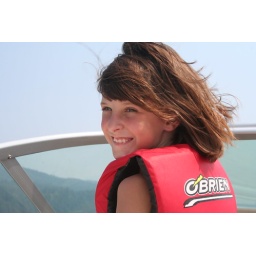
riding boat in white fish